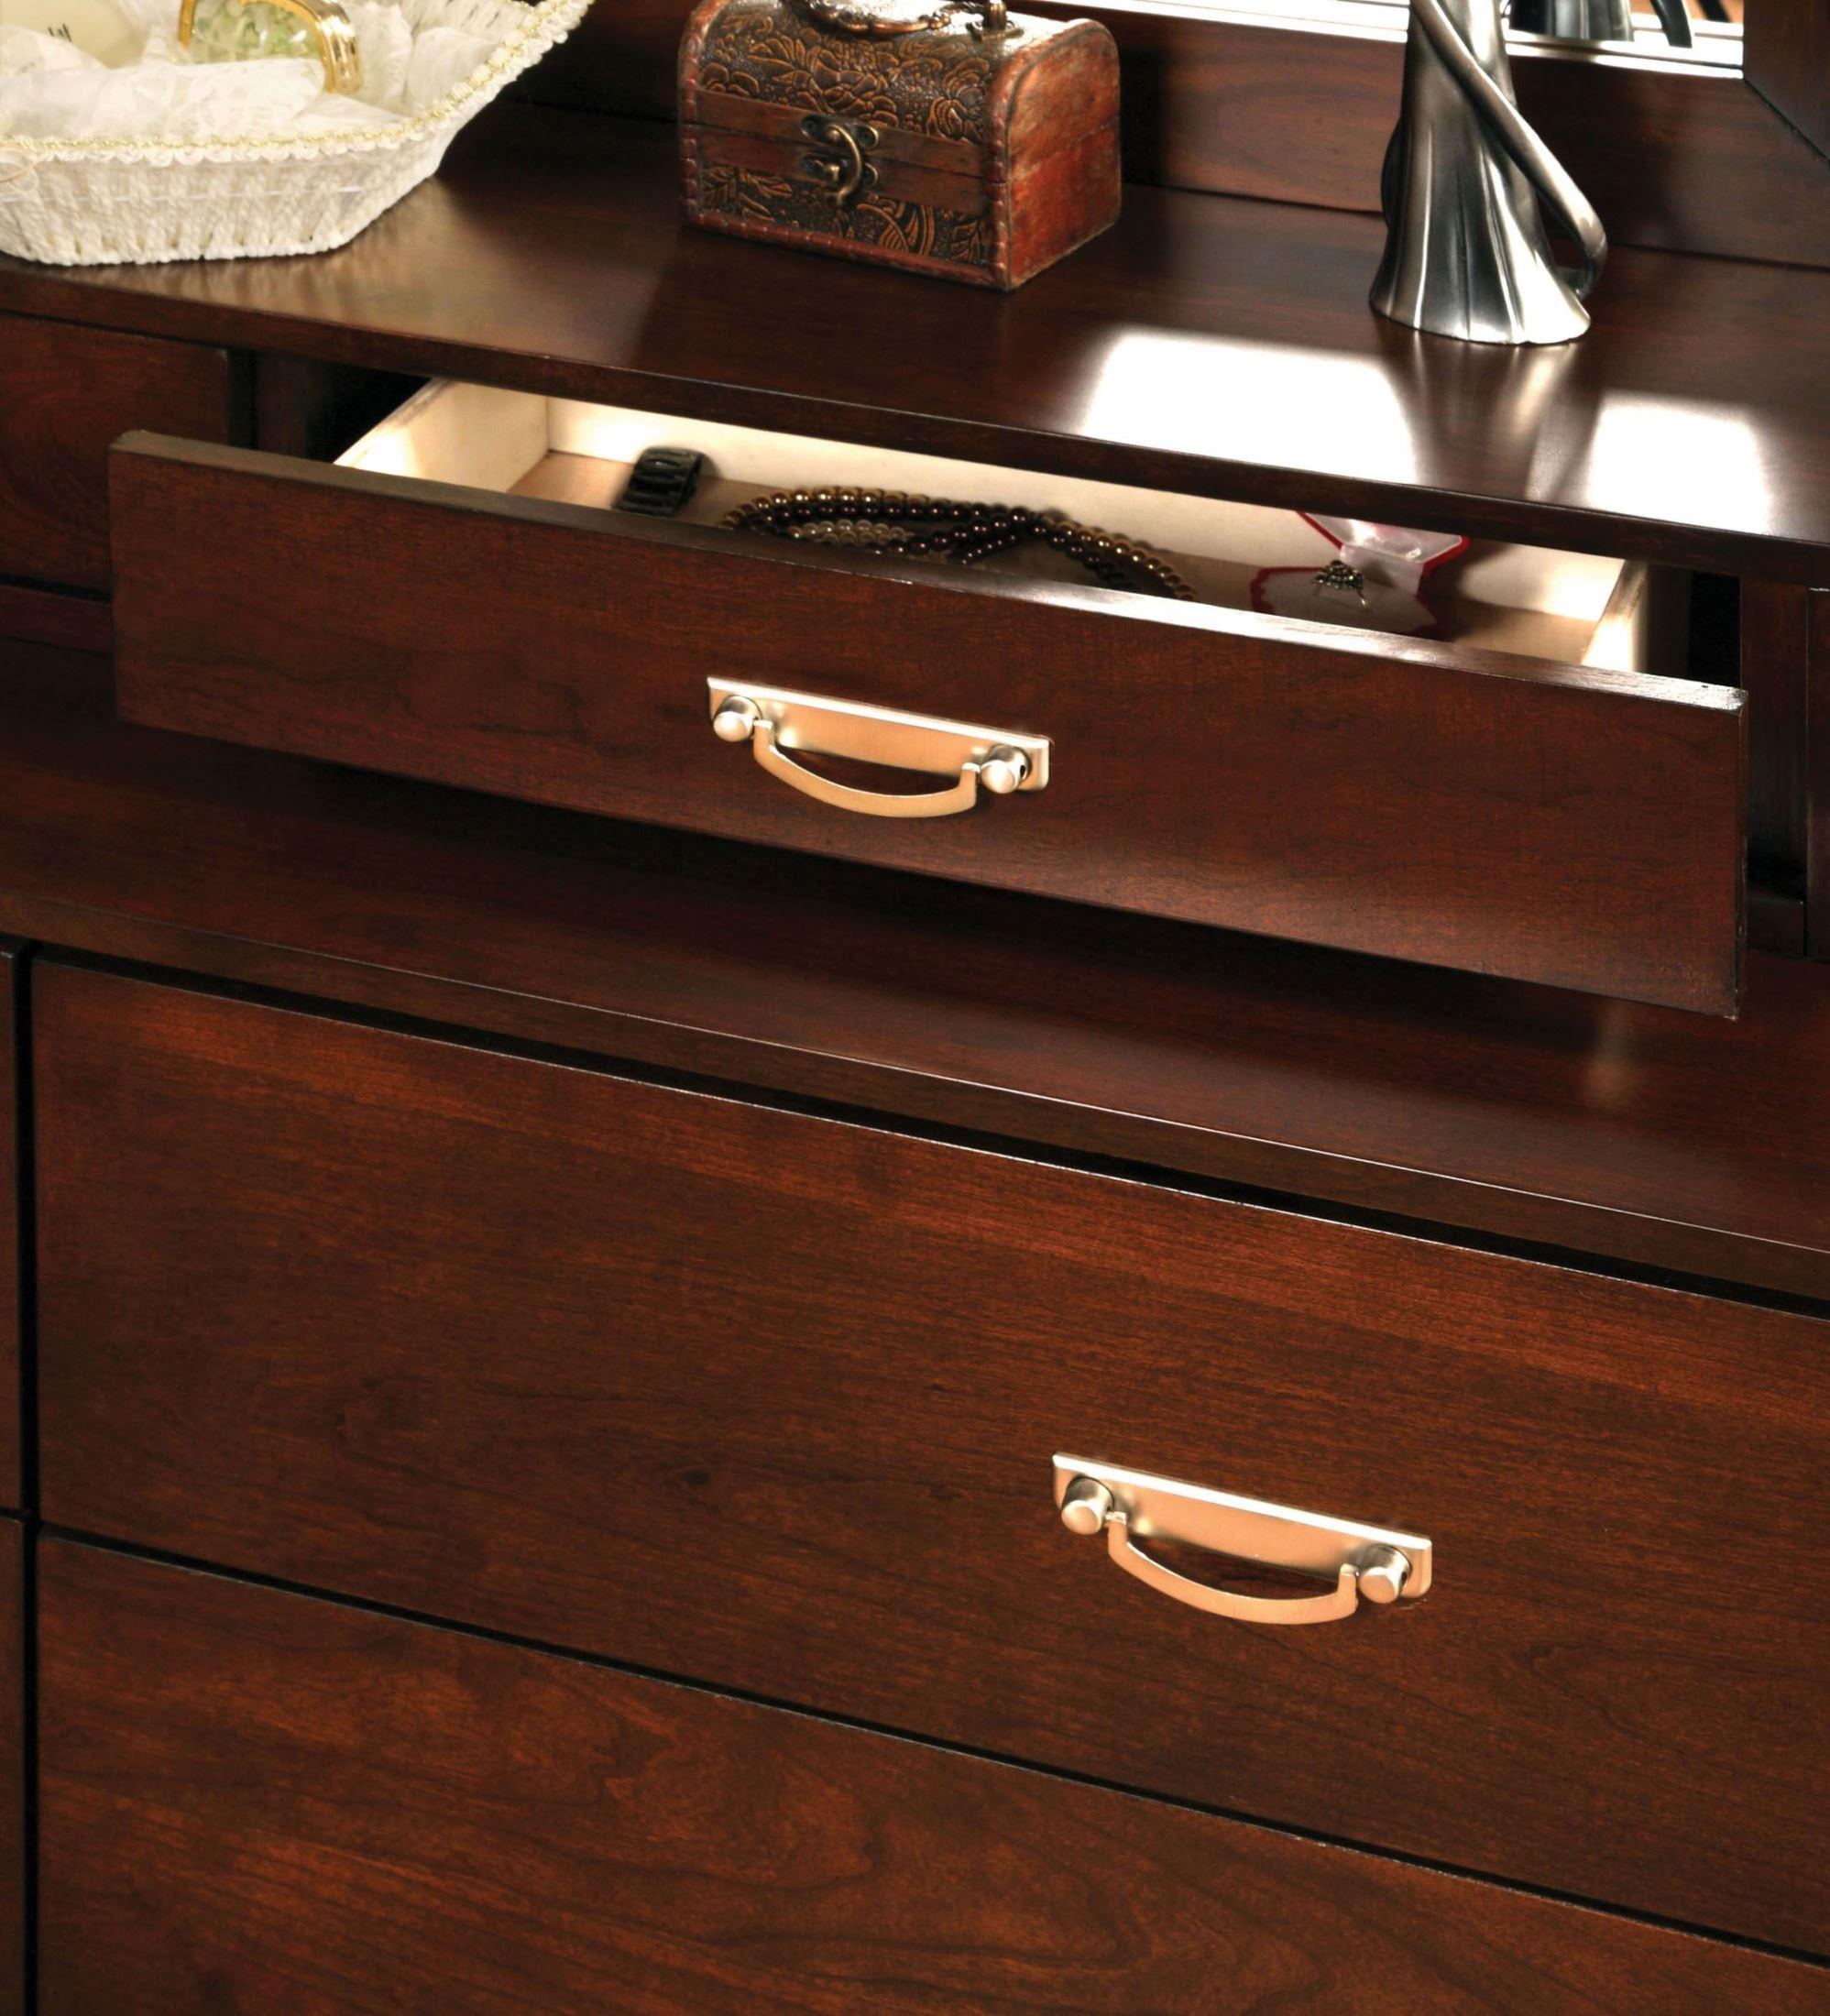
Category: Decor
Style: Transitional